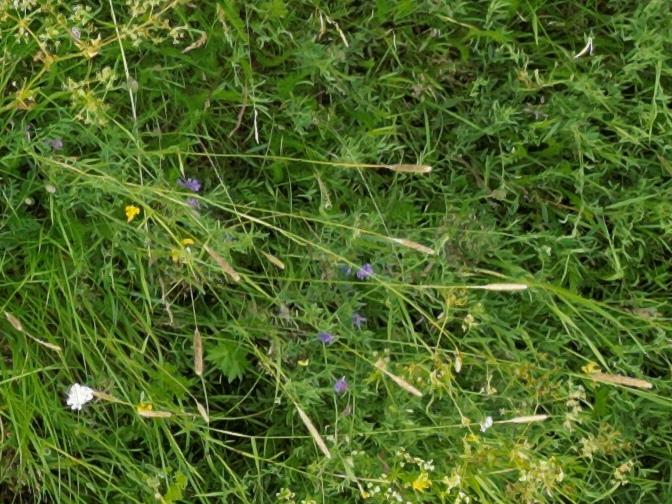
Flowers visible: yarrow flowers